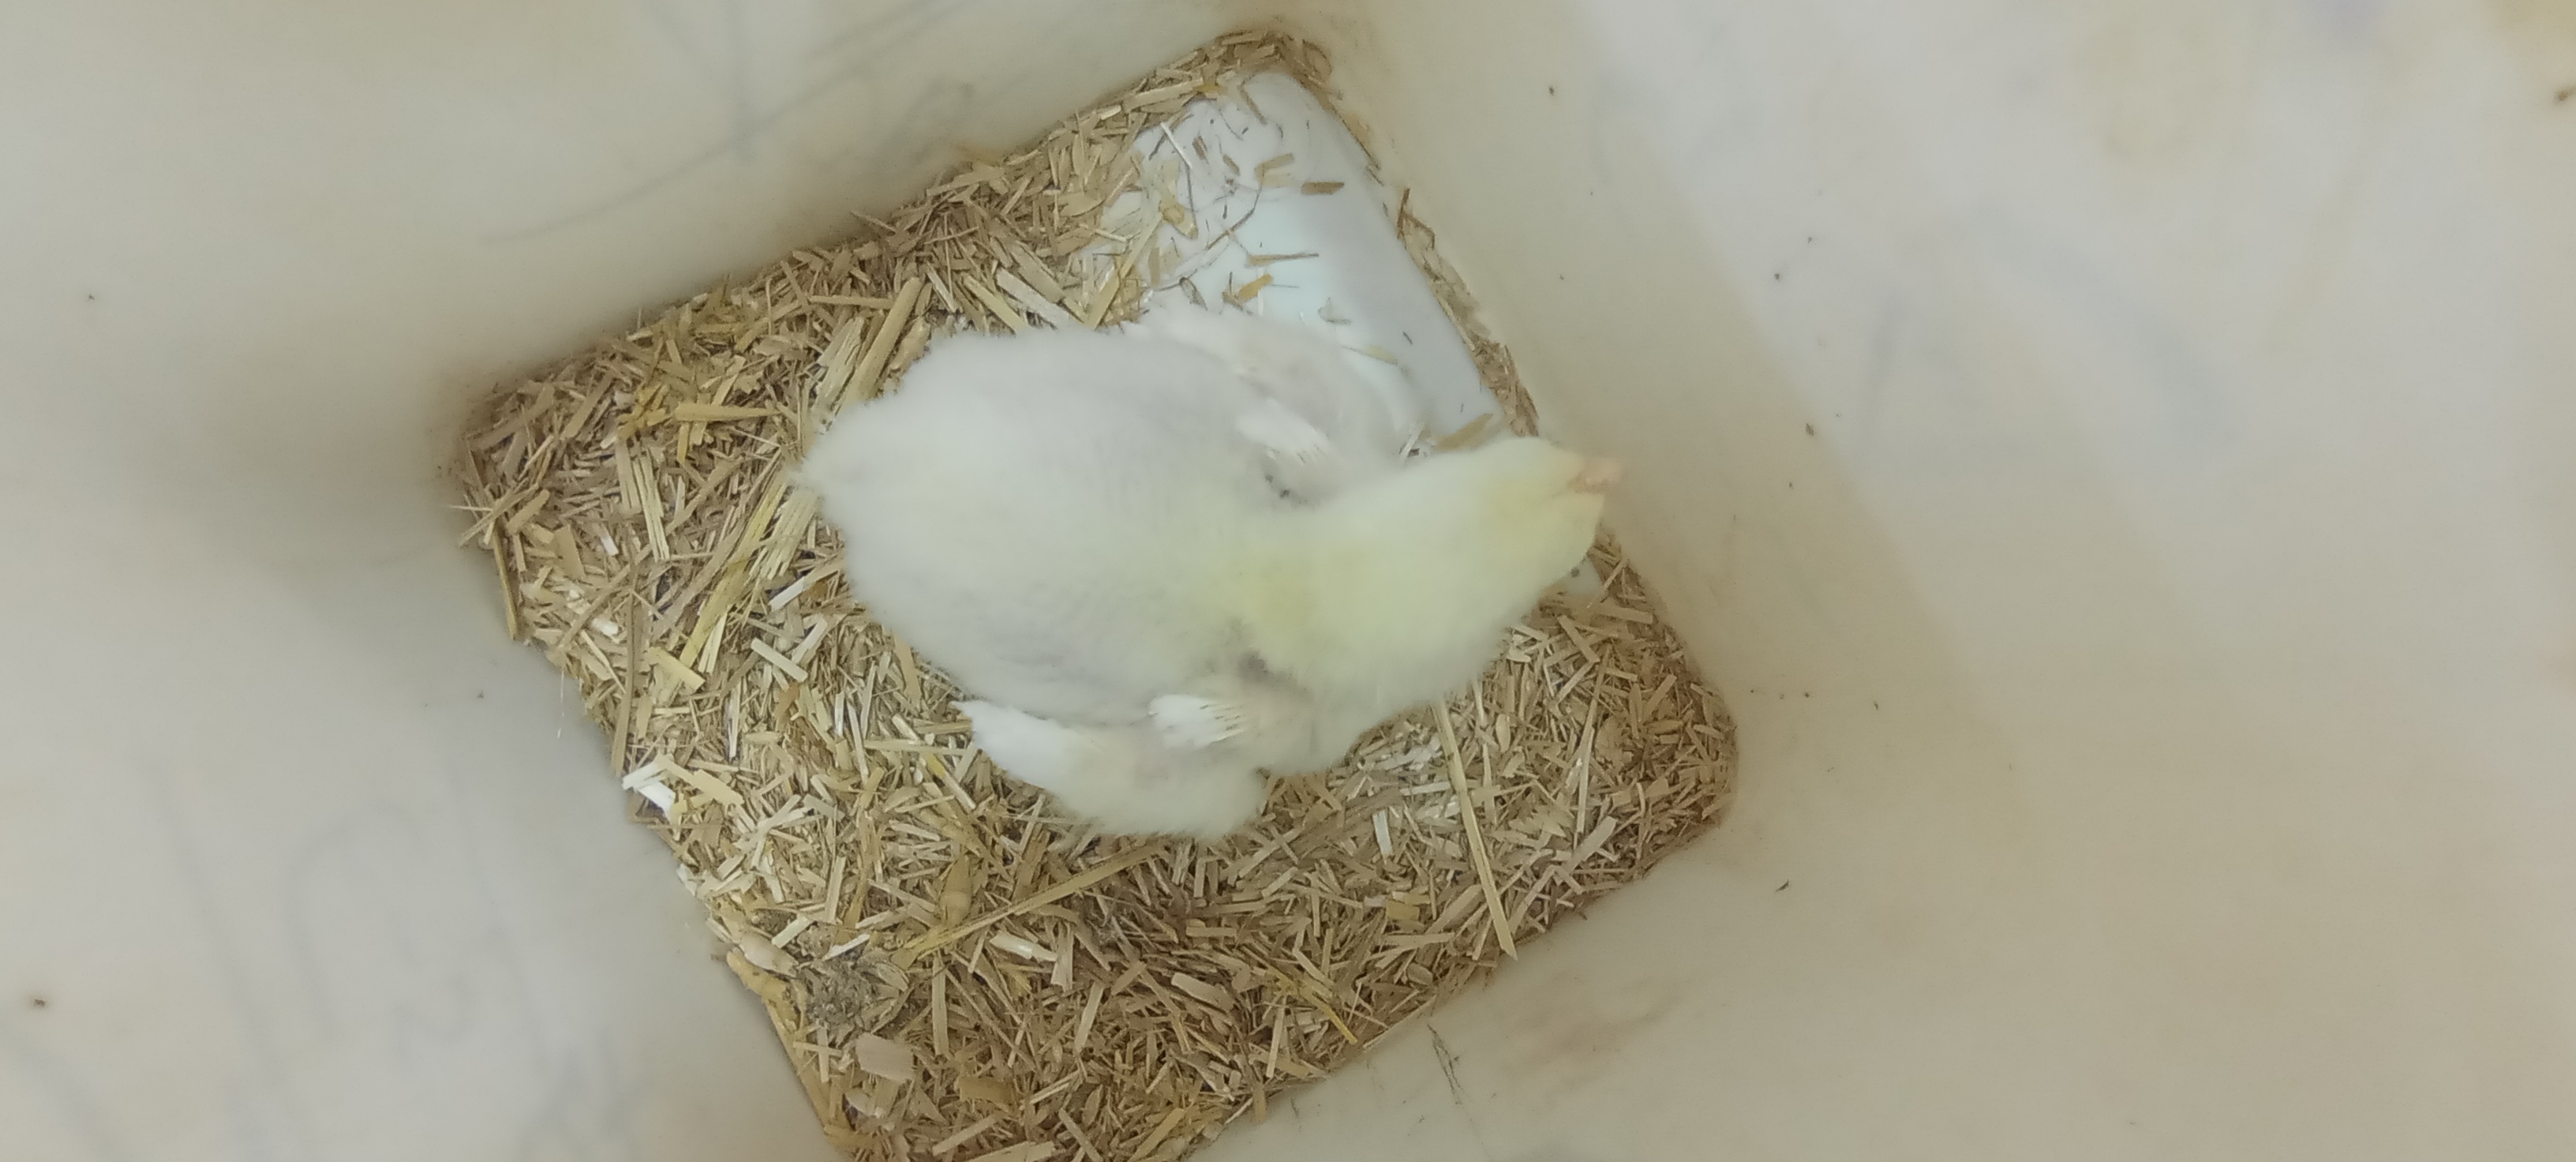
Weight: 245 g